Sarah-Lee Heinrich

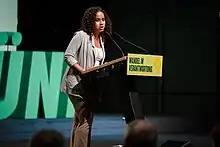
Heinrich at a conference of the Green Party in 2022

Sarah-Lee Heinrich (born 22 March 2001, Iserlohn, Germany) is a German non-party politician after leaving the German Green Party in September 2024. She was a federal speaker for the Grüne Jugend from October 2021 to October 2023.